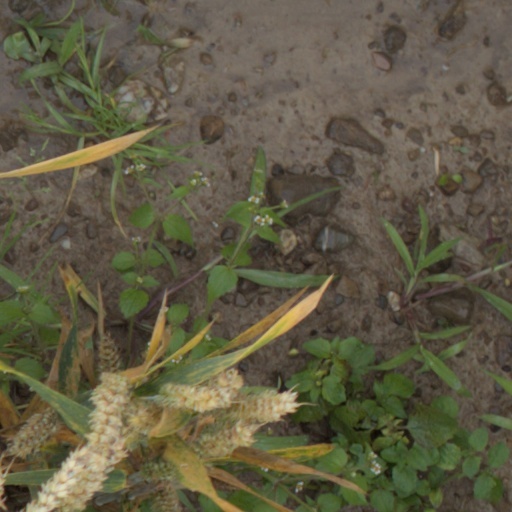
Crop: wheat